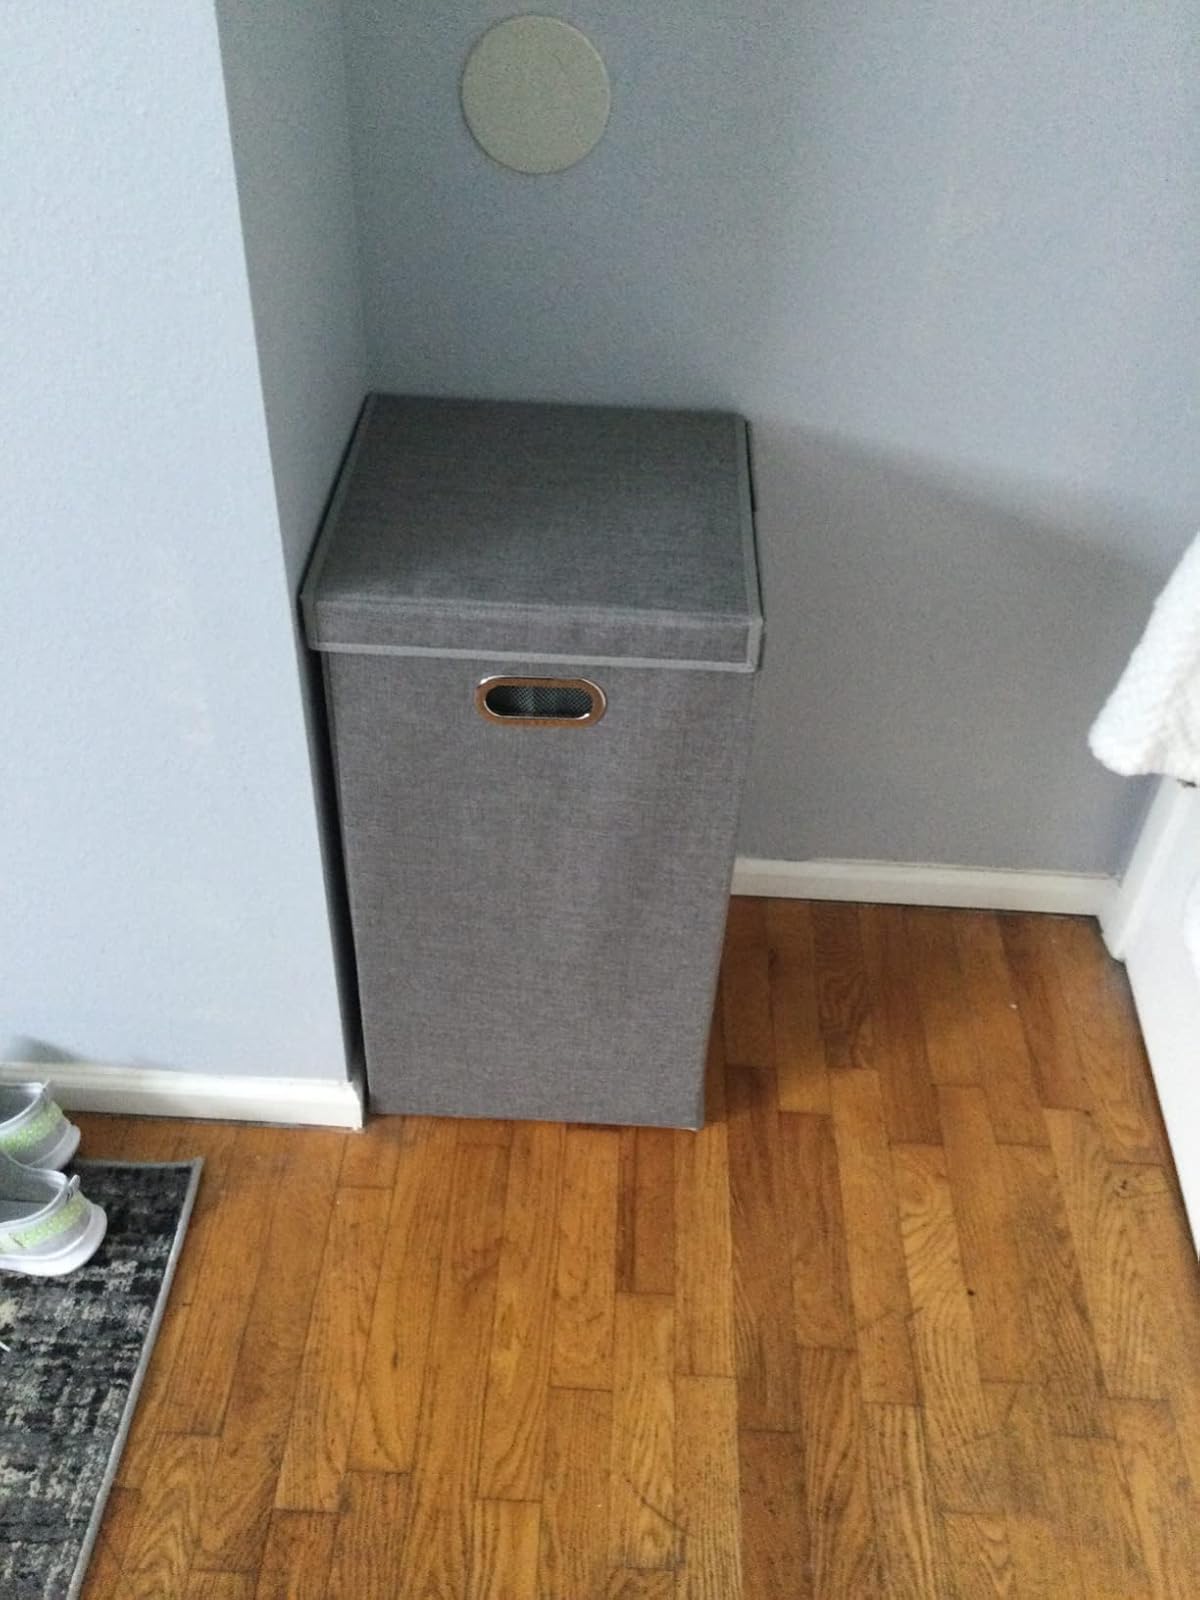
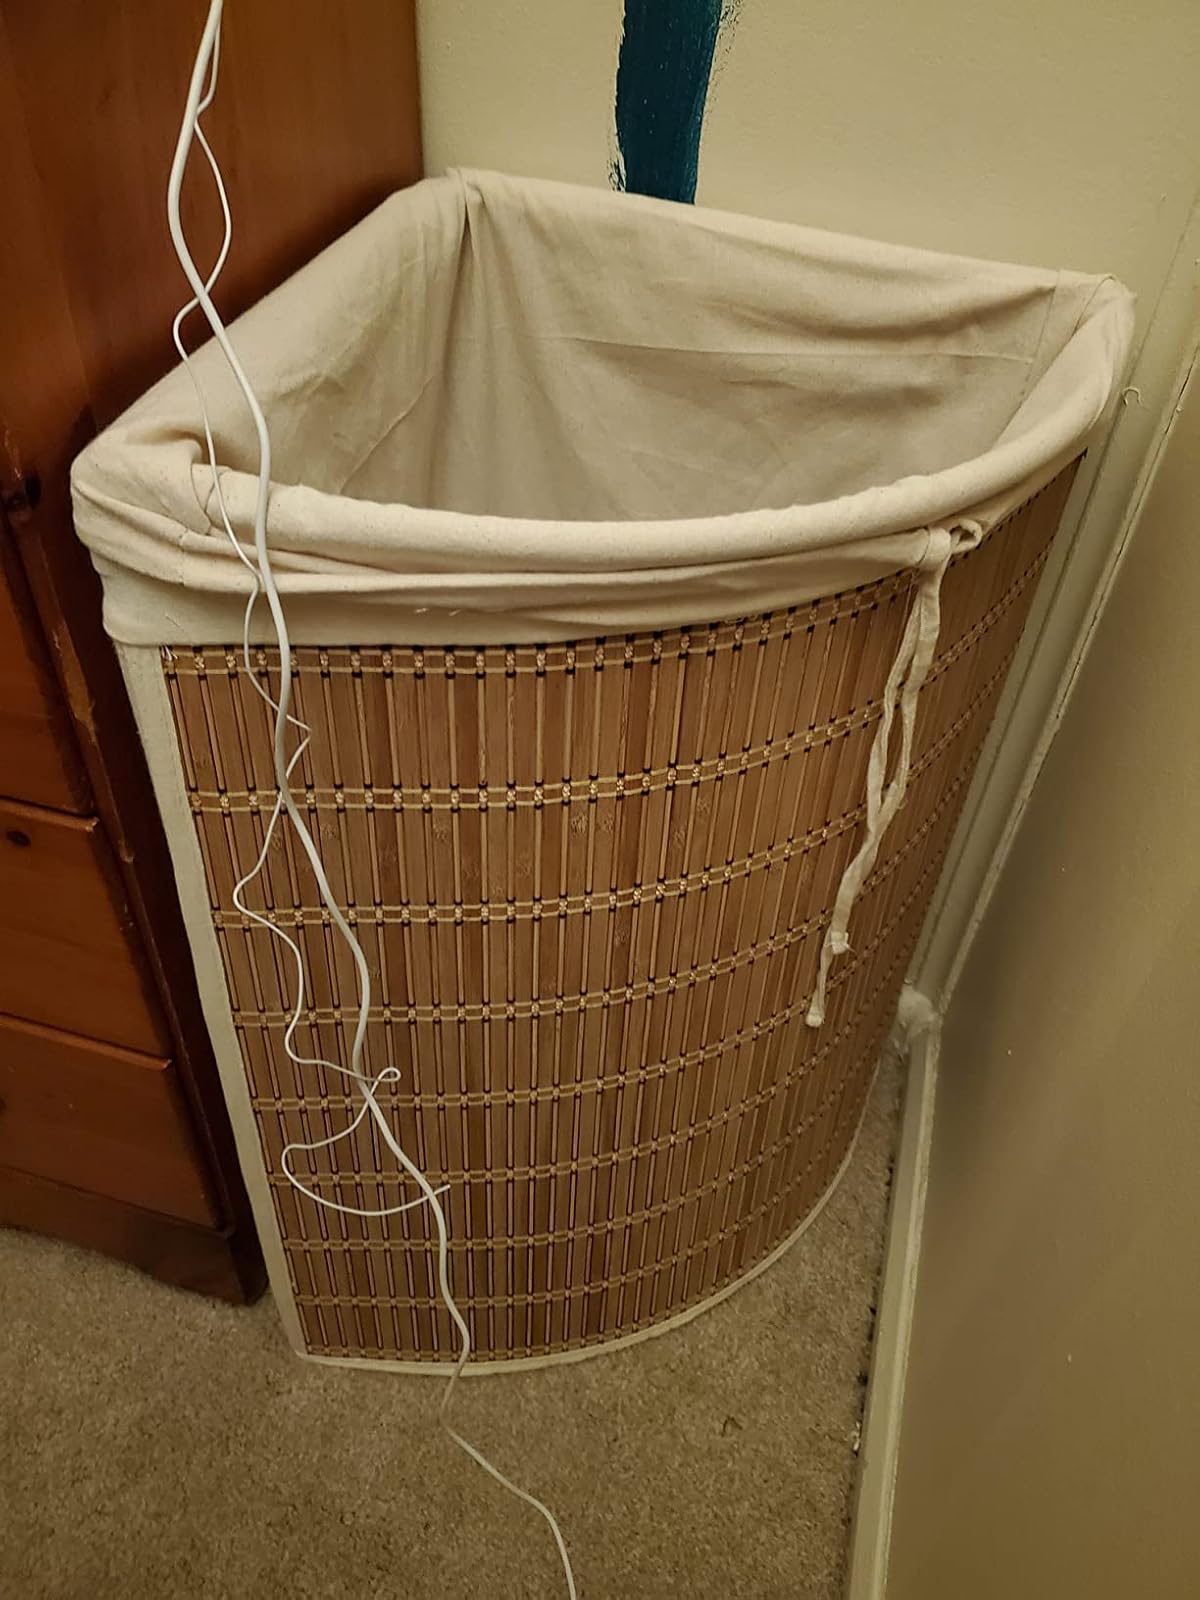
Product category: items_hamper
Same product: no